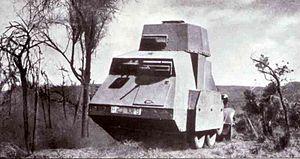
Attention : À ne pas confondre avec le camion militaire Fiat 611C.